My Guy

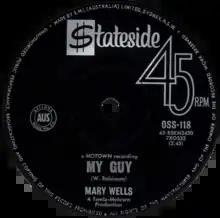
Side A of the Australian single

"My Guy" is a 1964 hit single by American singer Mary Wells for the Motown label. Written and produced by Smokey Robinson of The Miracles, the song is a woman's rejection of a sexual advance and affirmation of her fidelity to her boyfriend, who is her ideal and with whom she is happy, despite his ordinary physique and looks.